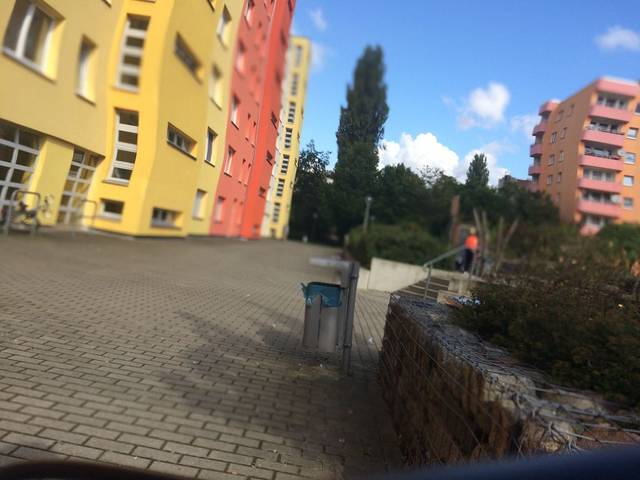
Region: Germany
Coordinates: 52.543, 13.398